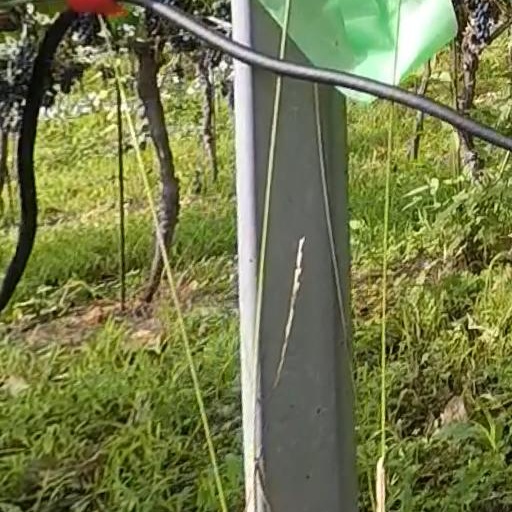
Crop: grape